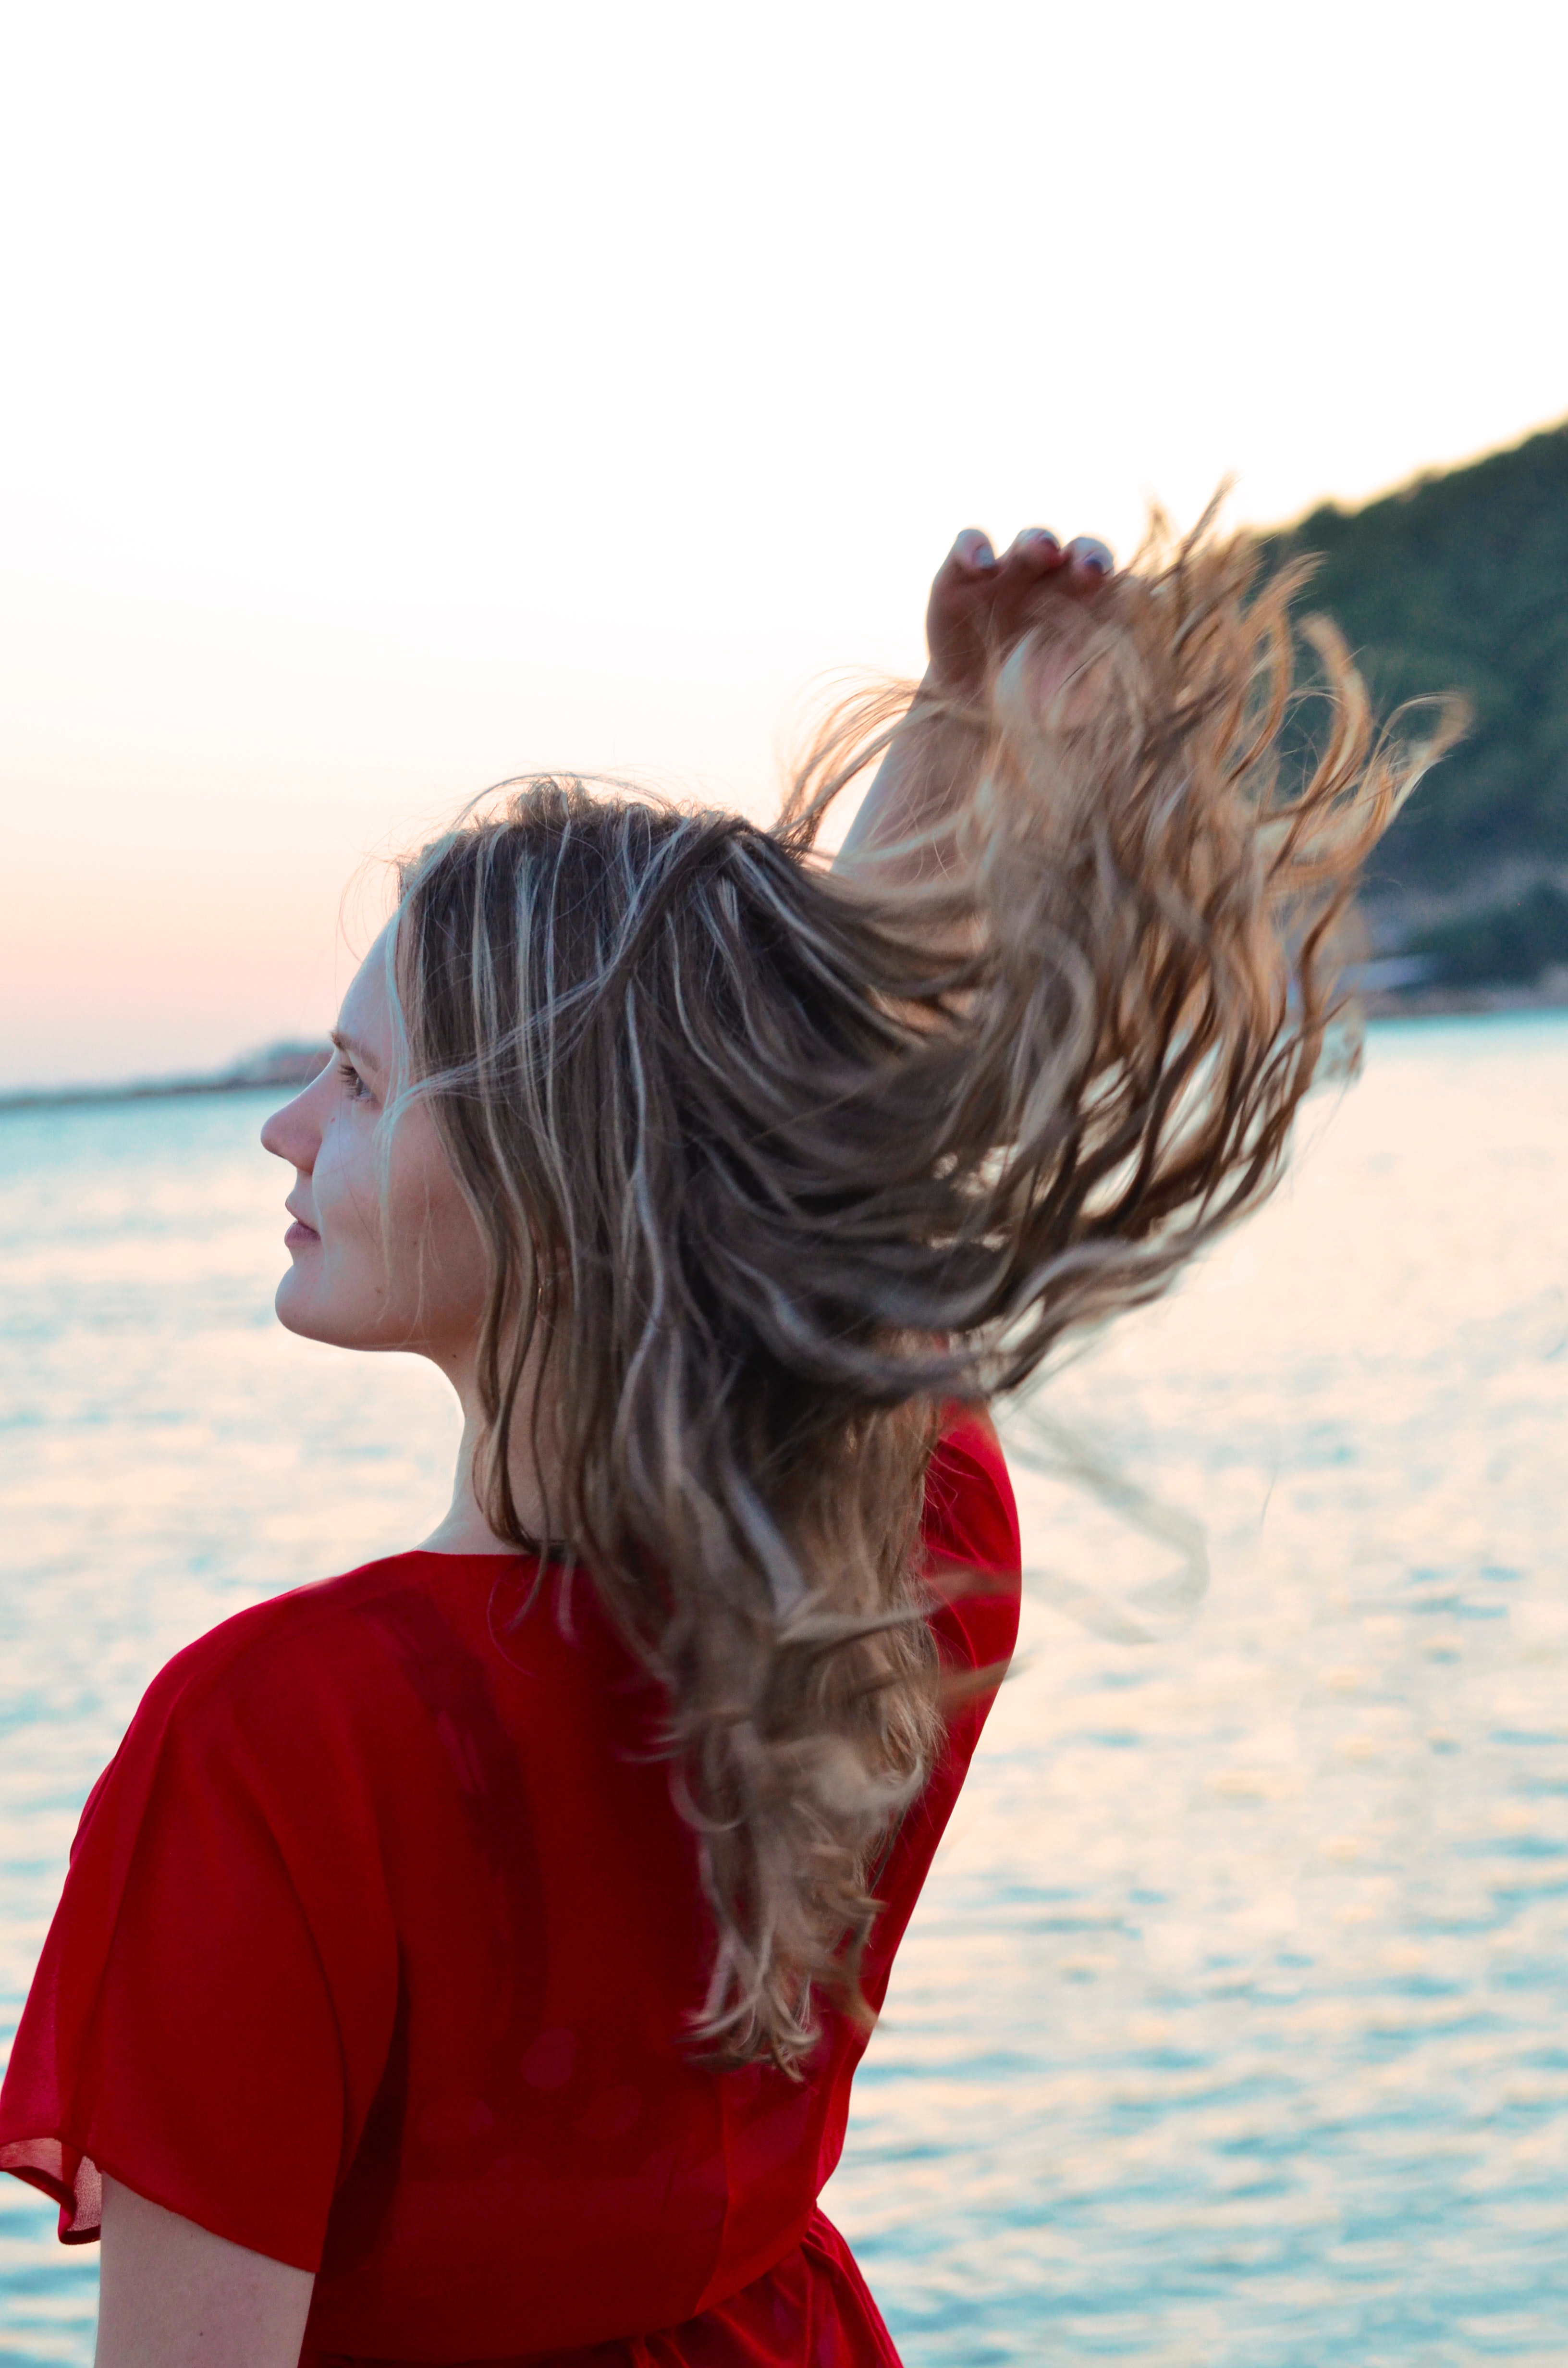
hair, human hair color, sea, water, hairstyle, girl, shoulder, vacation, fun, long hair, sky, neck, summer, happiness, hair coloring, ocean